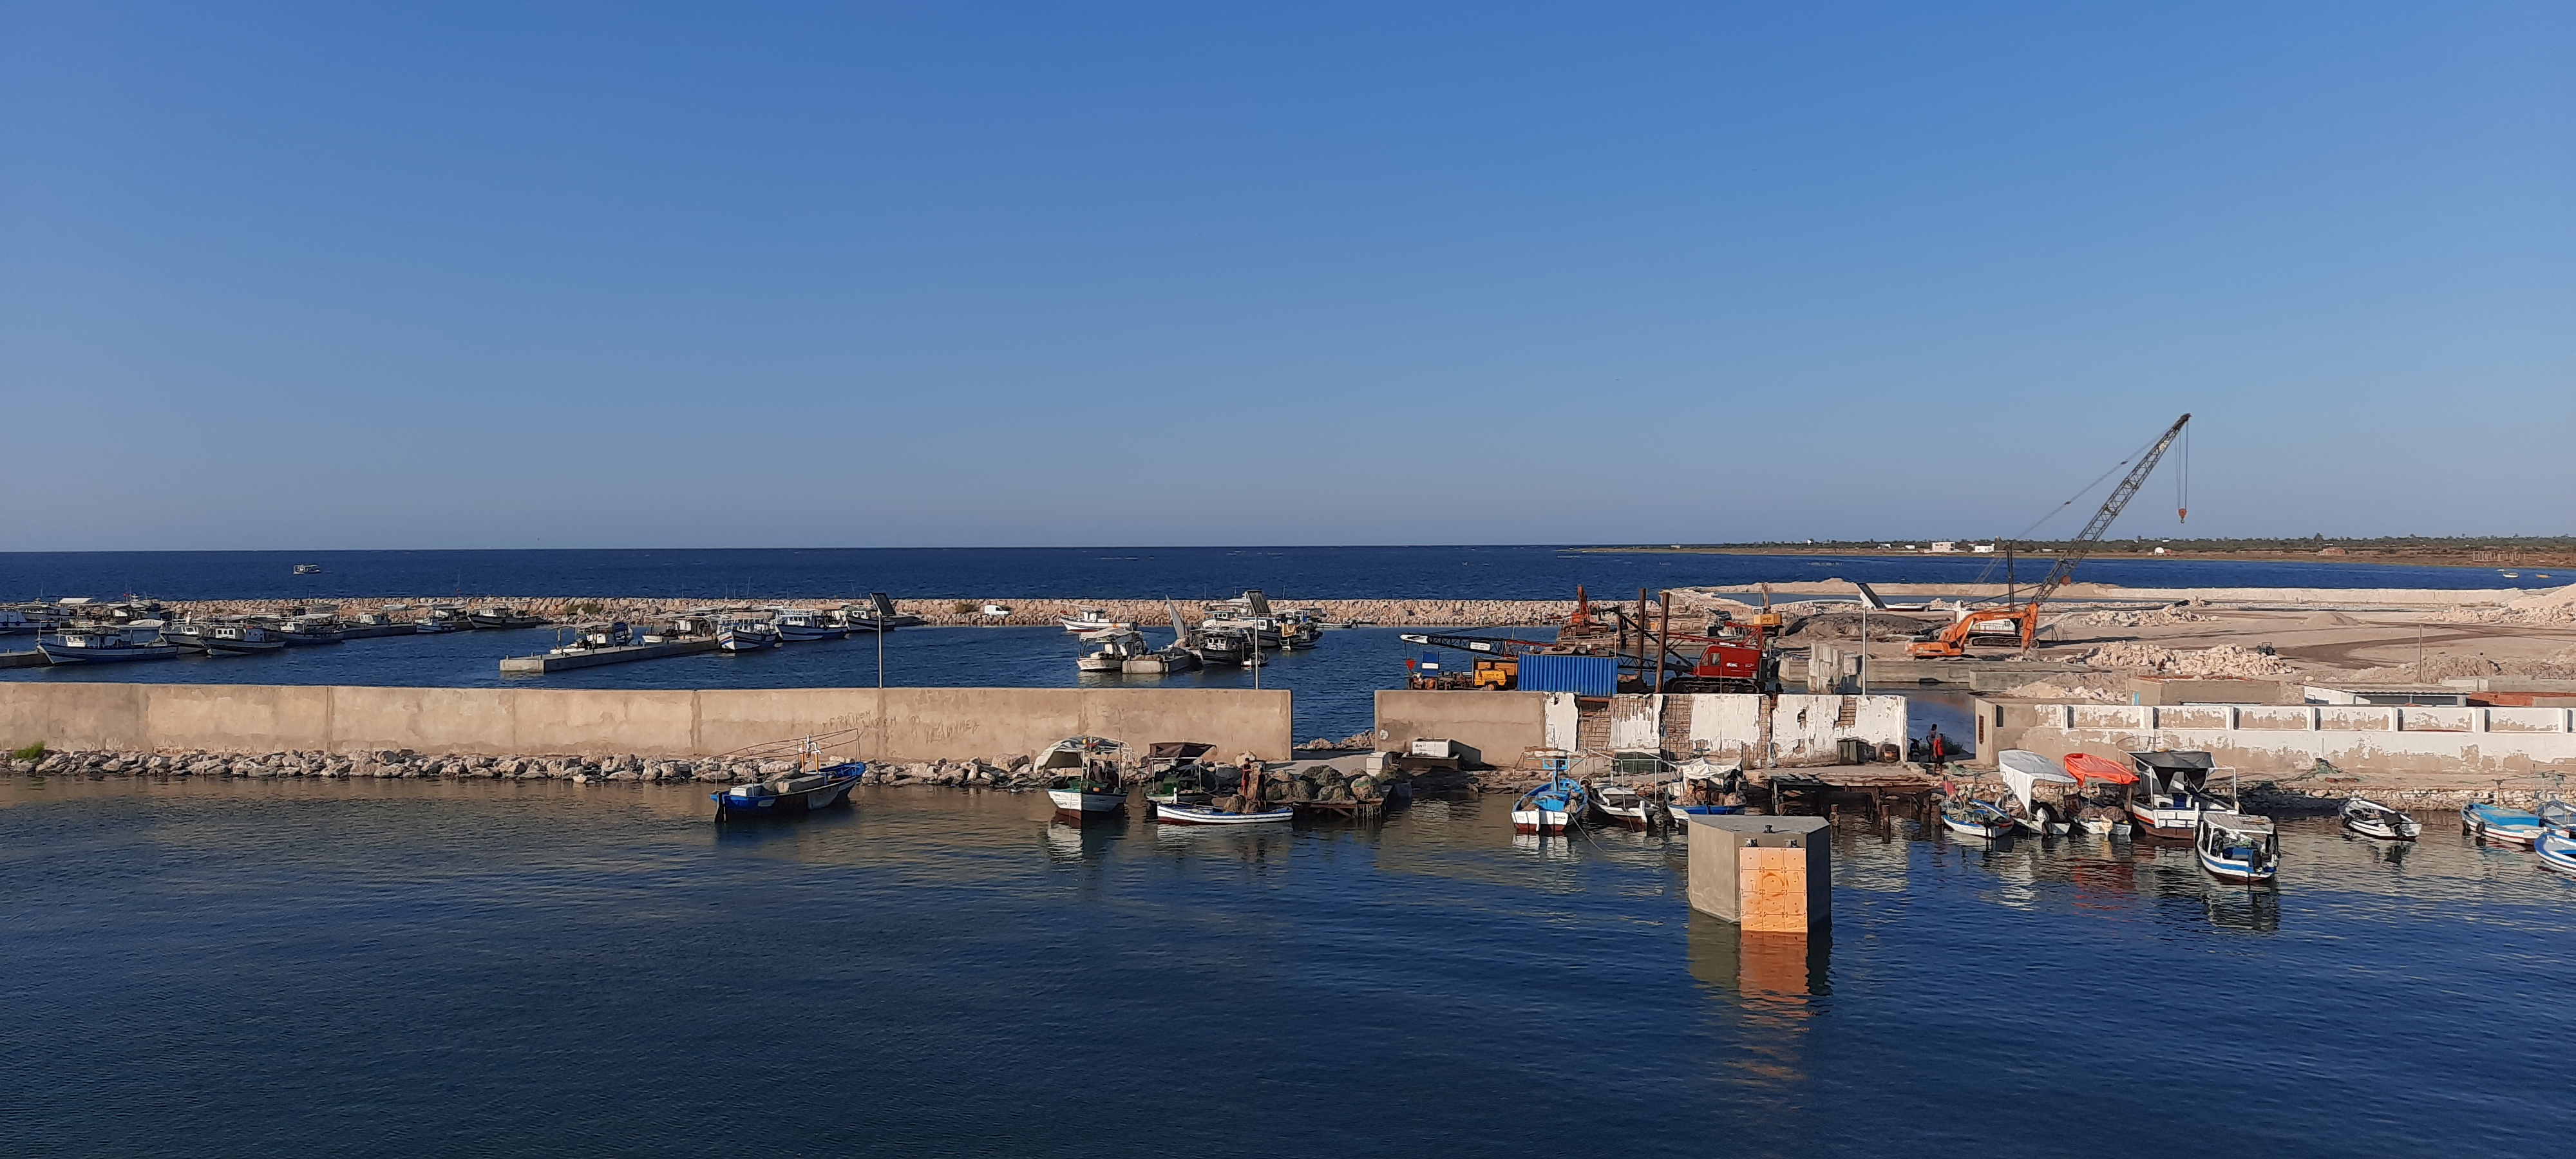
beach, landscape, sea, coast, water, nature, sand, ocean, horizon, cloud, sky, sunrise, sunset, bridge, morning, wave, dawn, pier, summer, vacation, travel, dusk, idyllic, evening, reflection, holiday, bay, blue, jetty, leisure, relaxation, wooden, destinations, watercraft, waterway, boats and boating equipment and supplies, boat, harbor, lake, naval architecture, dock, marina, port, ship, channel, water transportation, transport hub, inlet, sound, public transport, boating